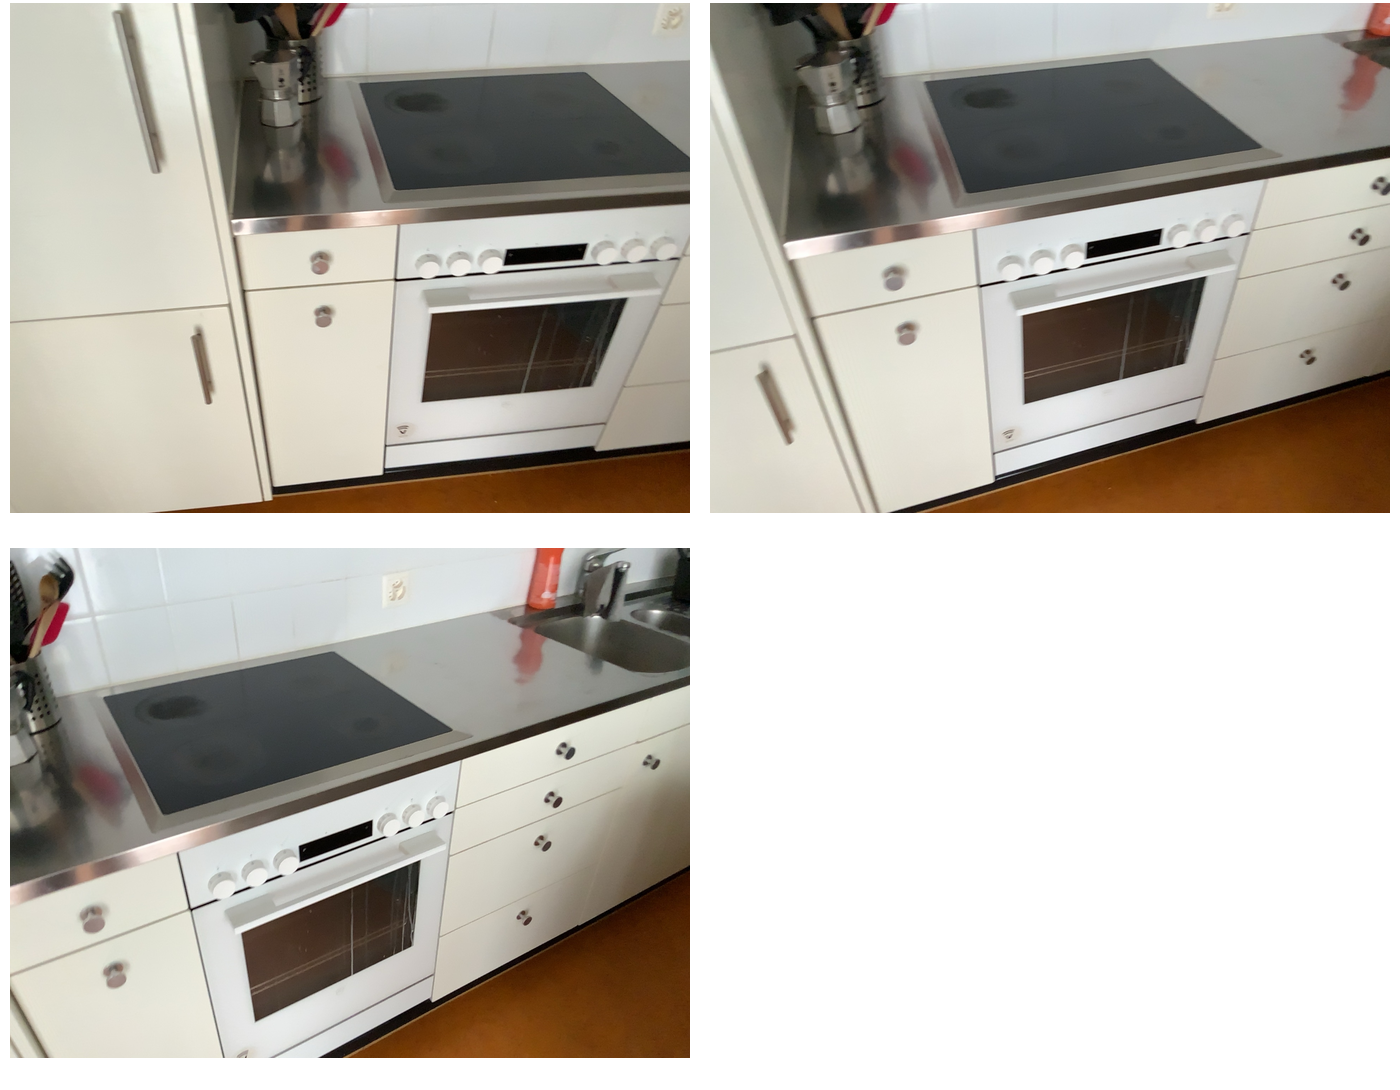Task instruction: Open the oven.
Answer: {"task_instruction": "Open the oven.", "nodes": ["handle", "oven"], "edges": [{"functional_relationship": "openorclose", "object1": "handle", "object2": "oven", "spatial_relations": ["higher_than", "right_of"], "is_touching": true}], "action_type": "pull", "function_type": "open_close_control"}